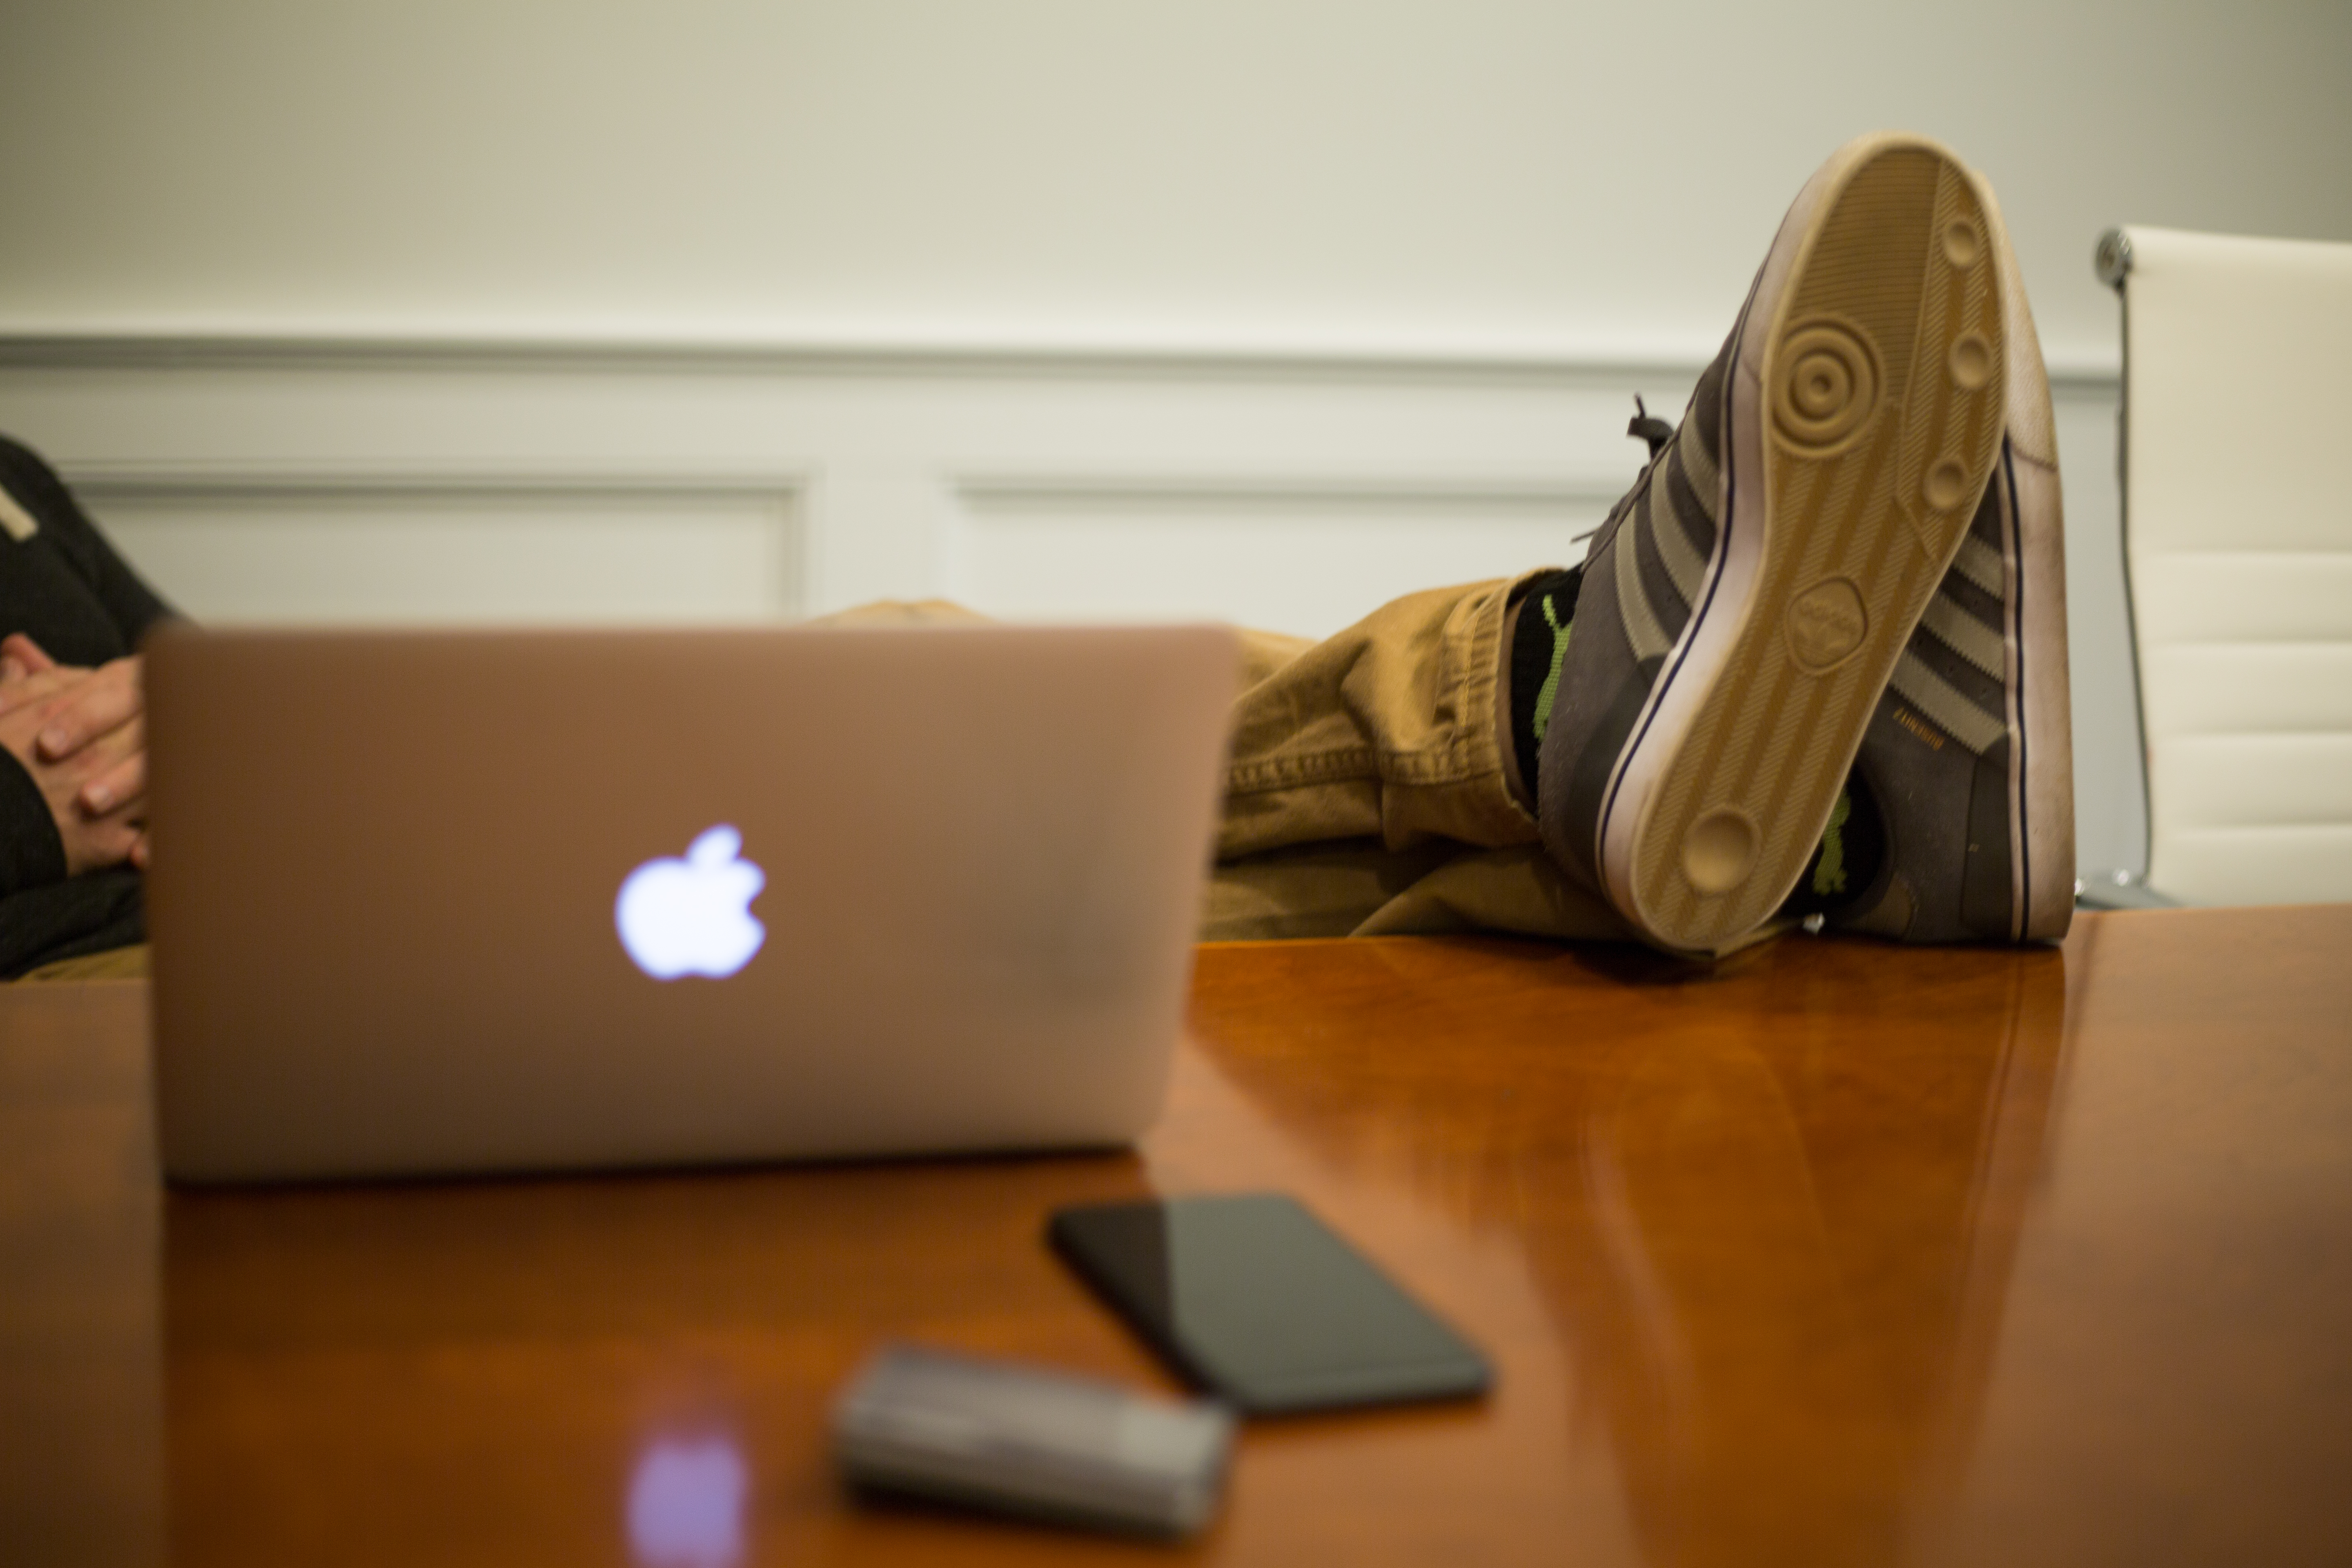
footwear, room, shoe, desk, hardwood, floor, electronic device, flooring, furniture, finger, audio equipment, wood, table, cardboard, interior design, personal computer, gadget, comfort